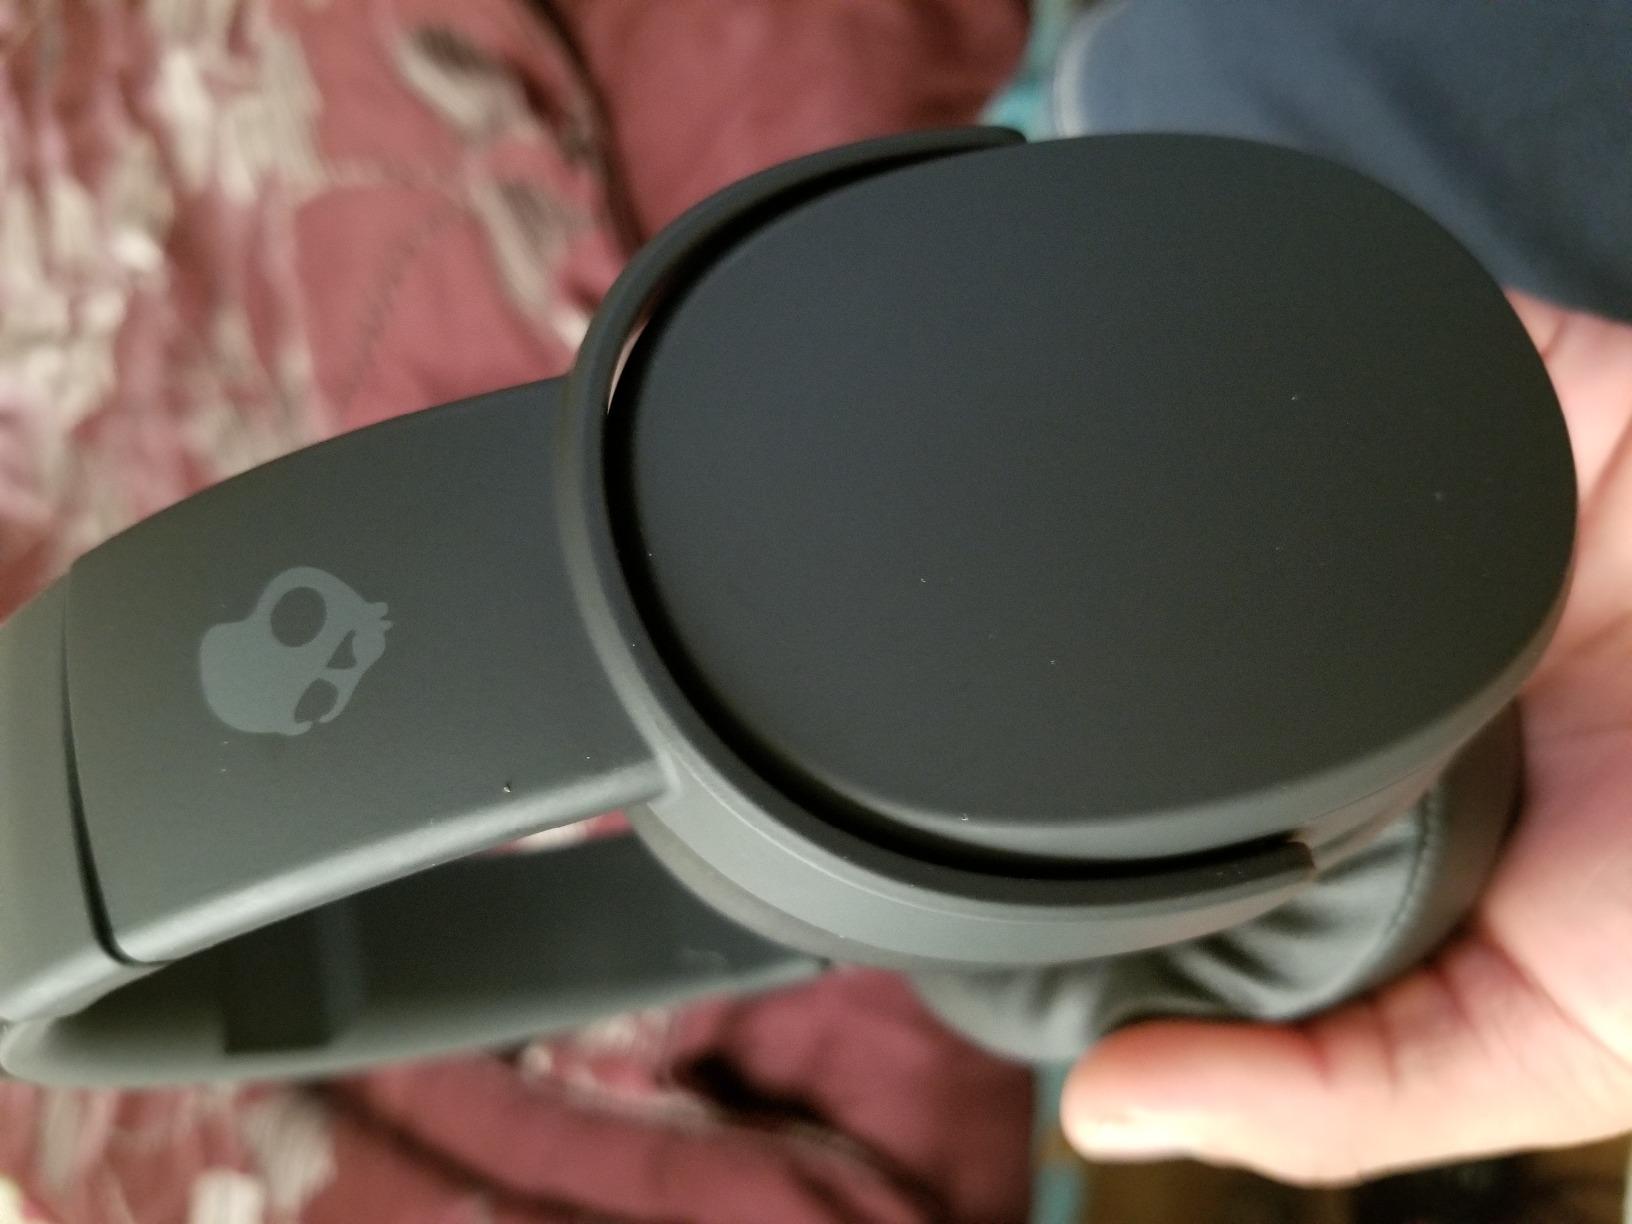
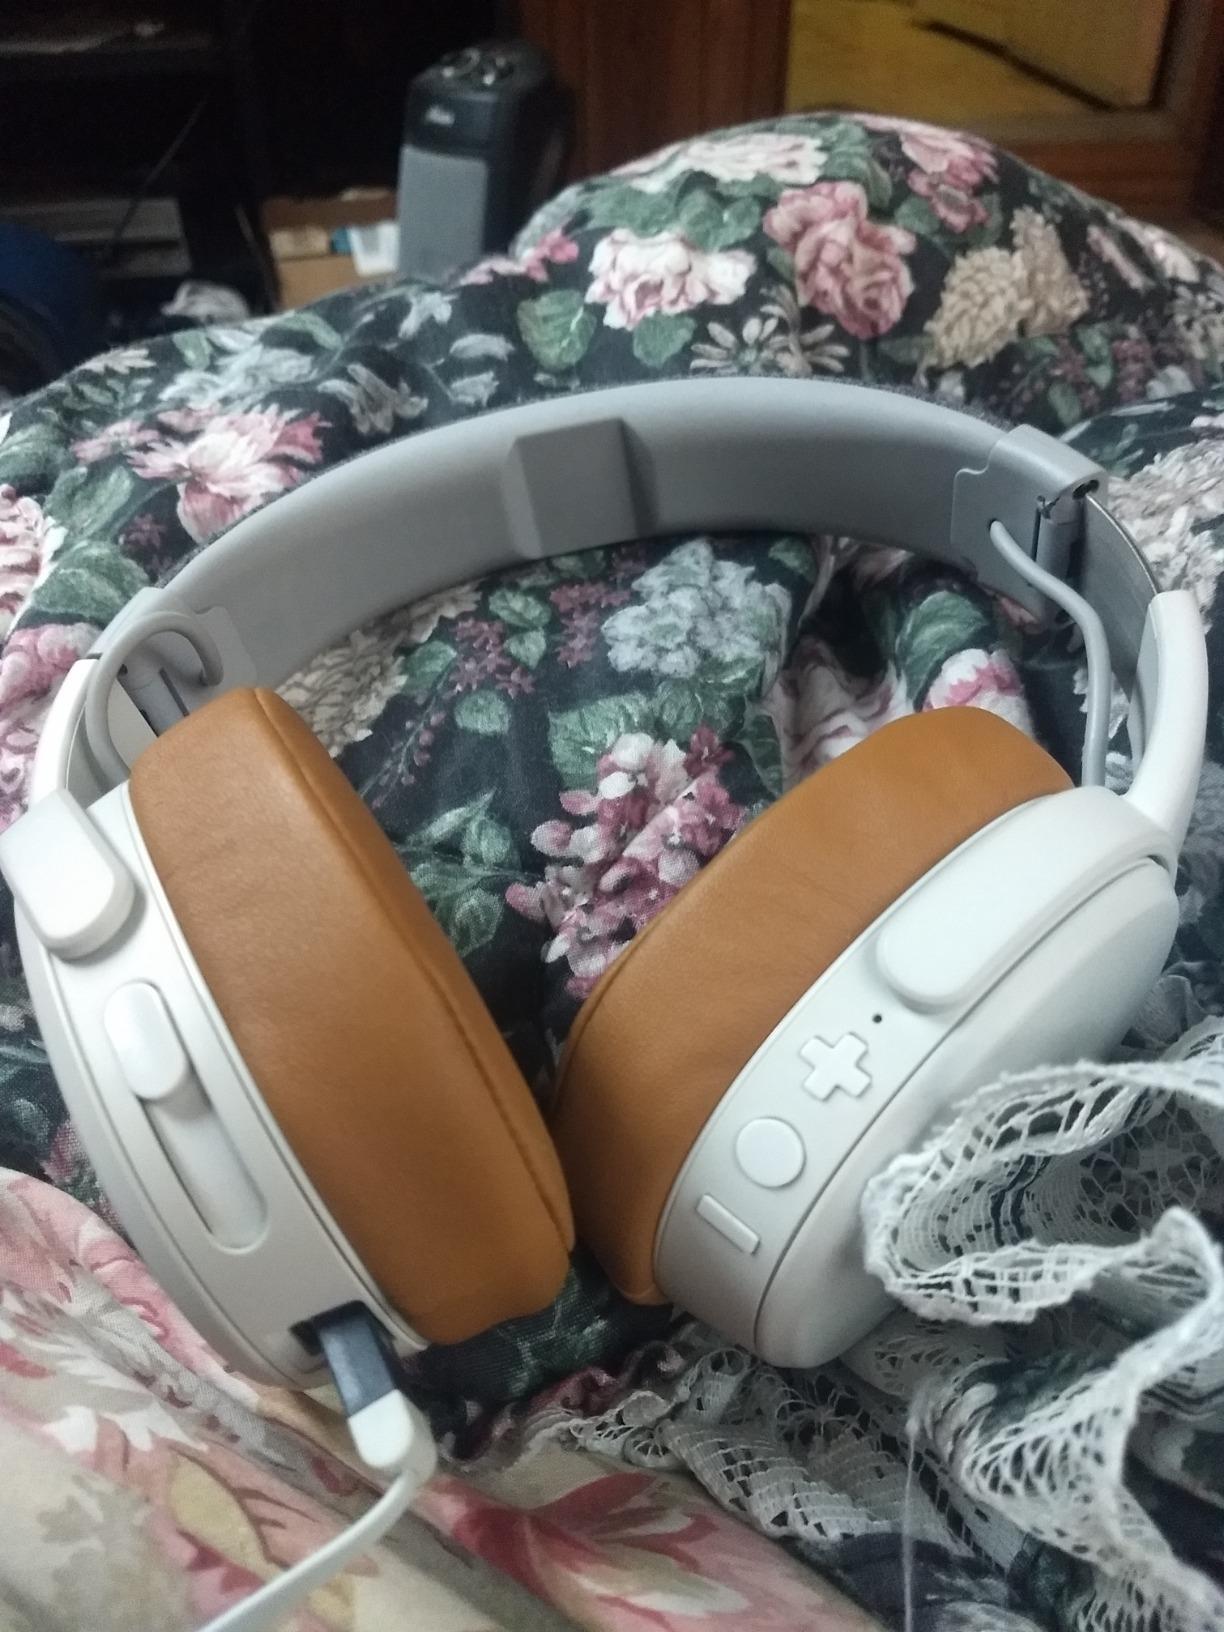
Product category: headphones
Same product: no